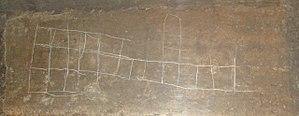
Le jeu royal d'Ur, ou jeu des vingt carrés, est un jeu de l'ancienne Mésopotamie. Il est connu par deux plateaux, découverts dans des tombes royales d'Ur par Leonard Woolley dans les années 1920. La surface des tableaux en bois est couverte d'une âme de bitume avec une marqueterie de coquillages, de cornaline et de lapis-lazuli formant les riches ornements des cases du jeu. Ces plateaux sont datés d'environ 2600 av. J.-C., ce qui fait du jeu l'un des jeux les plus anciens connus à ce jour avec le senet égyptien. L'un de ces plateaux est exposé au British Museum, à Londres. Un autre plateau du même genre datant de la même époque a été découvert avec soixante pièces de jeu à Shahr-e Sokhteh, dans le Sistan iranien.